List of Date A Live volumes

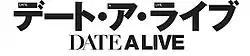
"Date A Live" logo

A manga adaption of "Date A Live" with illustrations by Ringo began on April 16, 2012. Due to Ringo having health problems, the manga was cancelled after 6 chapters. The adaptation ended covering only a part of Shido's first date with Tohka.